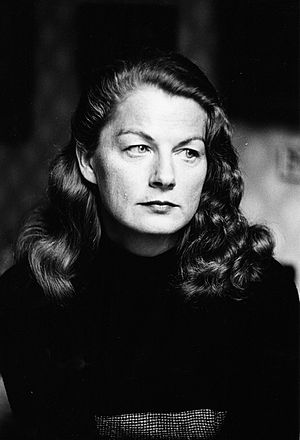
Maria Wine
Maria Wine 1950
Maria Wine var en svensk digter og forfatter. Hun blev født Karla Maria Petersen i København og blev gift 1936 med den svenske forfatter Artur Lundkvist.